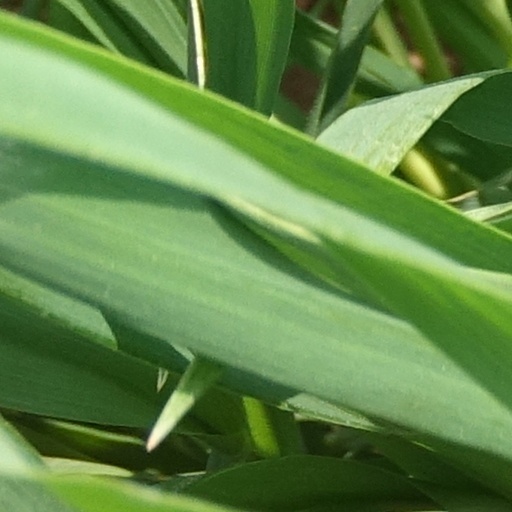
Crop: wheat